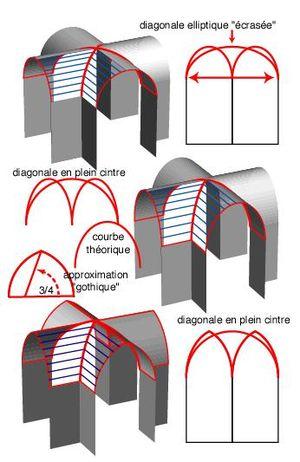
dessin de Utilisateur:Roby Summary genèse de la croisée d'ogives
L'architecture gothique est un style architectural d'origine française qui s'est développé à partir de la seconde partie du Moyen Âge en Europe occidentale. Elle apparaît en Île-de-France et en Haute-Picardie au XIIᵉ siècle. Elle se diffuse rapidement au nord puis au sud de la Loire et en Europe jusqu'au milieu du XVIᵉ siècle et même jusqu'au XVIIᵉ siècle dans certains pays. L'esthétique gothique et ses techniques se perpétuent dans l'architecture française au-delà du XVIᵉ siècle, en pleine période classique, dans certains détails et modes de constructions. Enfin, un véritable renouveau apparaît avec la vague de l'historicisme du XIXᵉ siècle jusqu'au début du XXᵉ siècle. Le style a alors été qualifié de néo-gothique.